Apex landfill

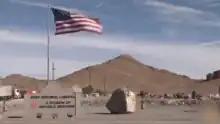
Entrance to Apex Regional Landfill

Apex Regional Landfill is a landfill located in Clark County, Nevada. It is the largest landfill in the world by area and volume. At its peak, it can accept 13.6 Mg of waste per day. It is expected to be able to accept waste for over 250 years at current rates. It is owned by Republic Services. It is located just outside the city limits of North Las Vegas.